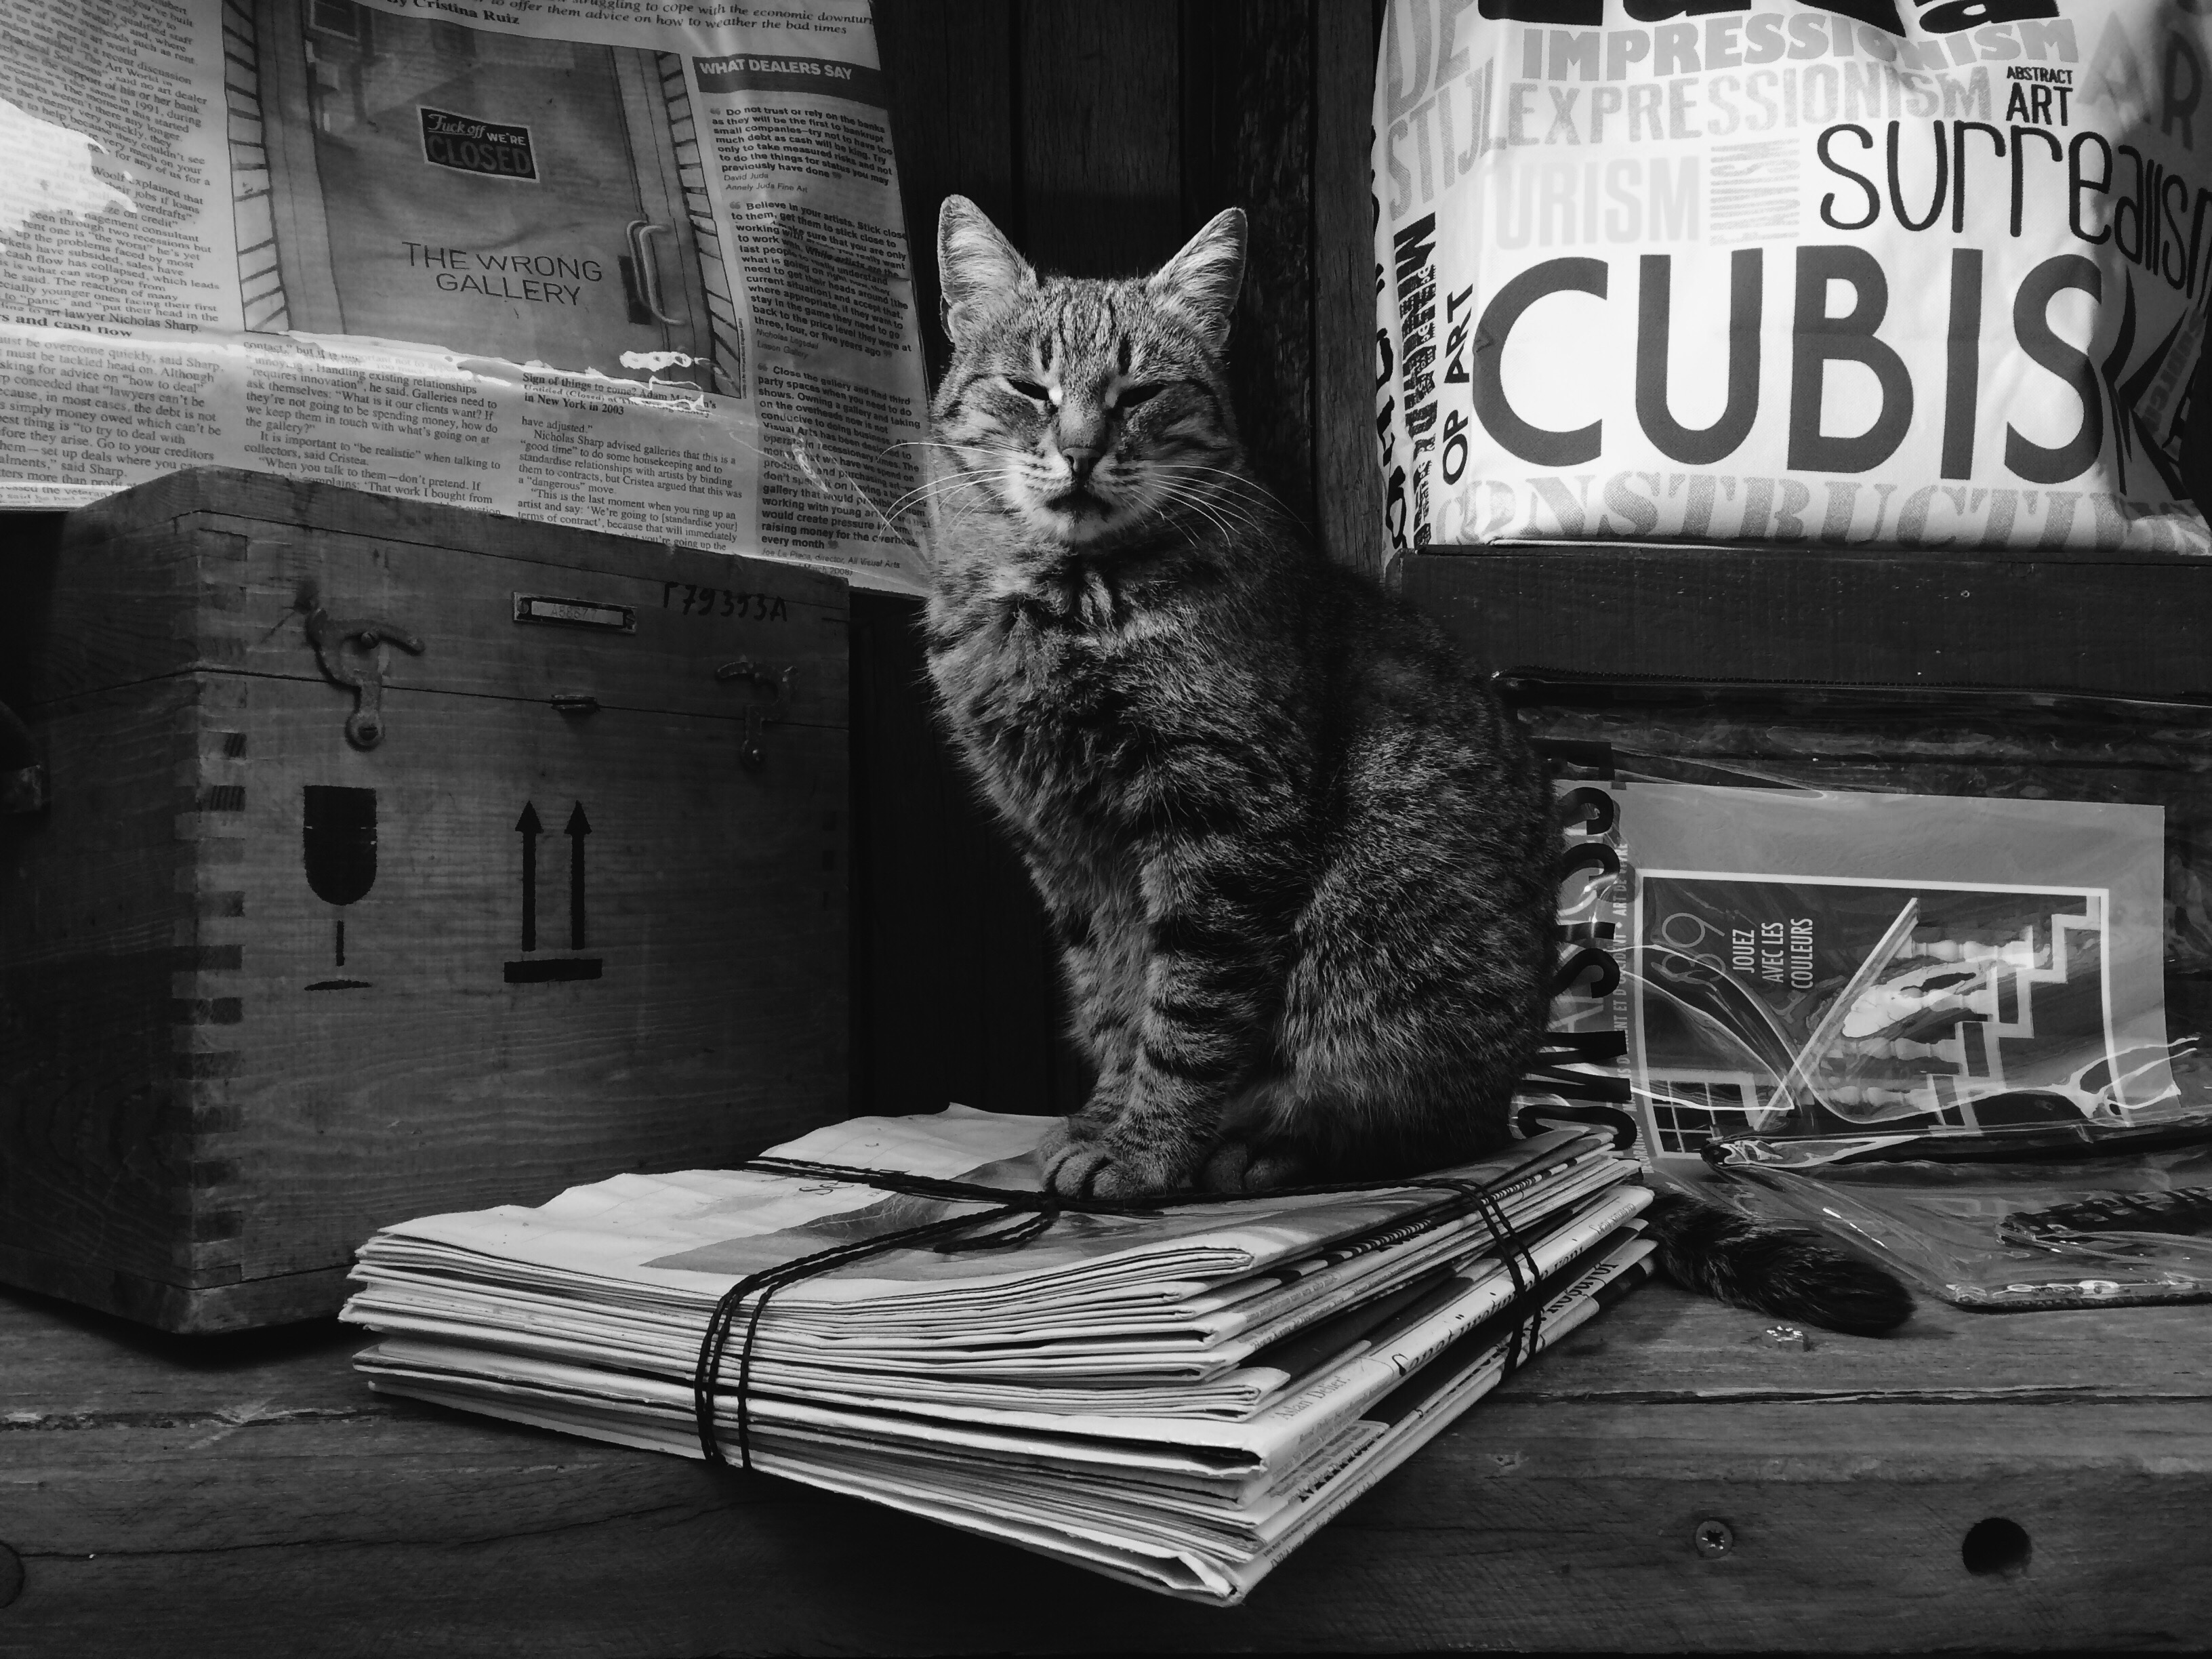
black and white, white, cat, black, monochrome, art, photograph, image, monochrome photography, small to medium sized cats, cat like mammal